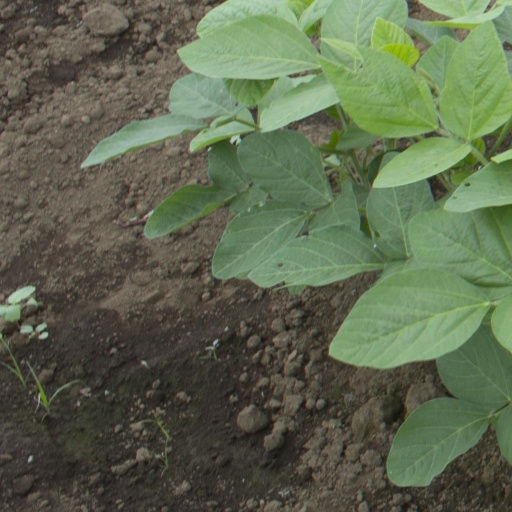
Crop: soybean